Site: brandenburg
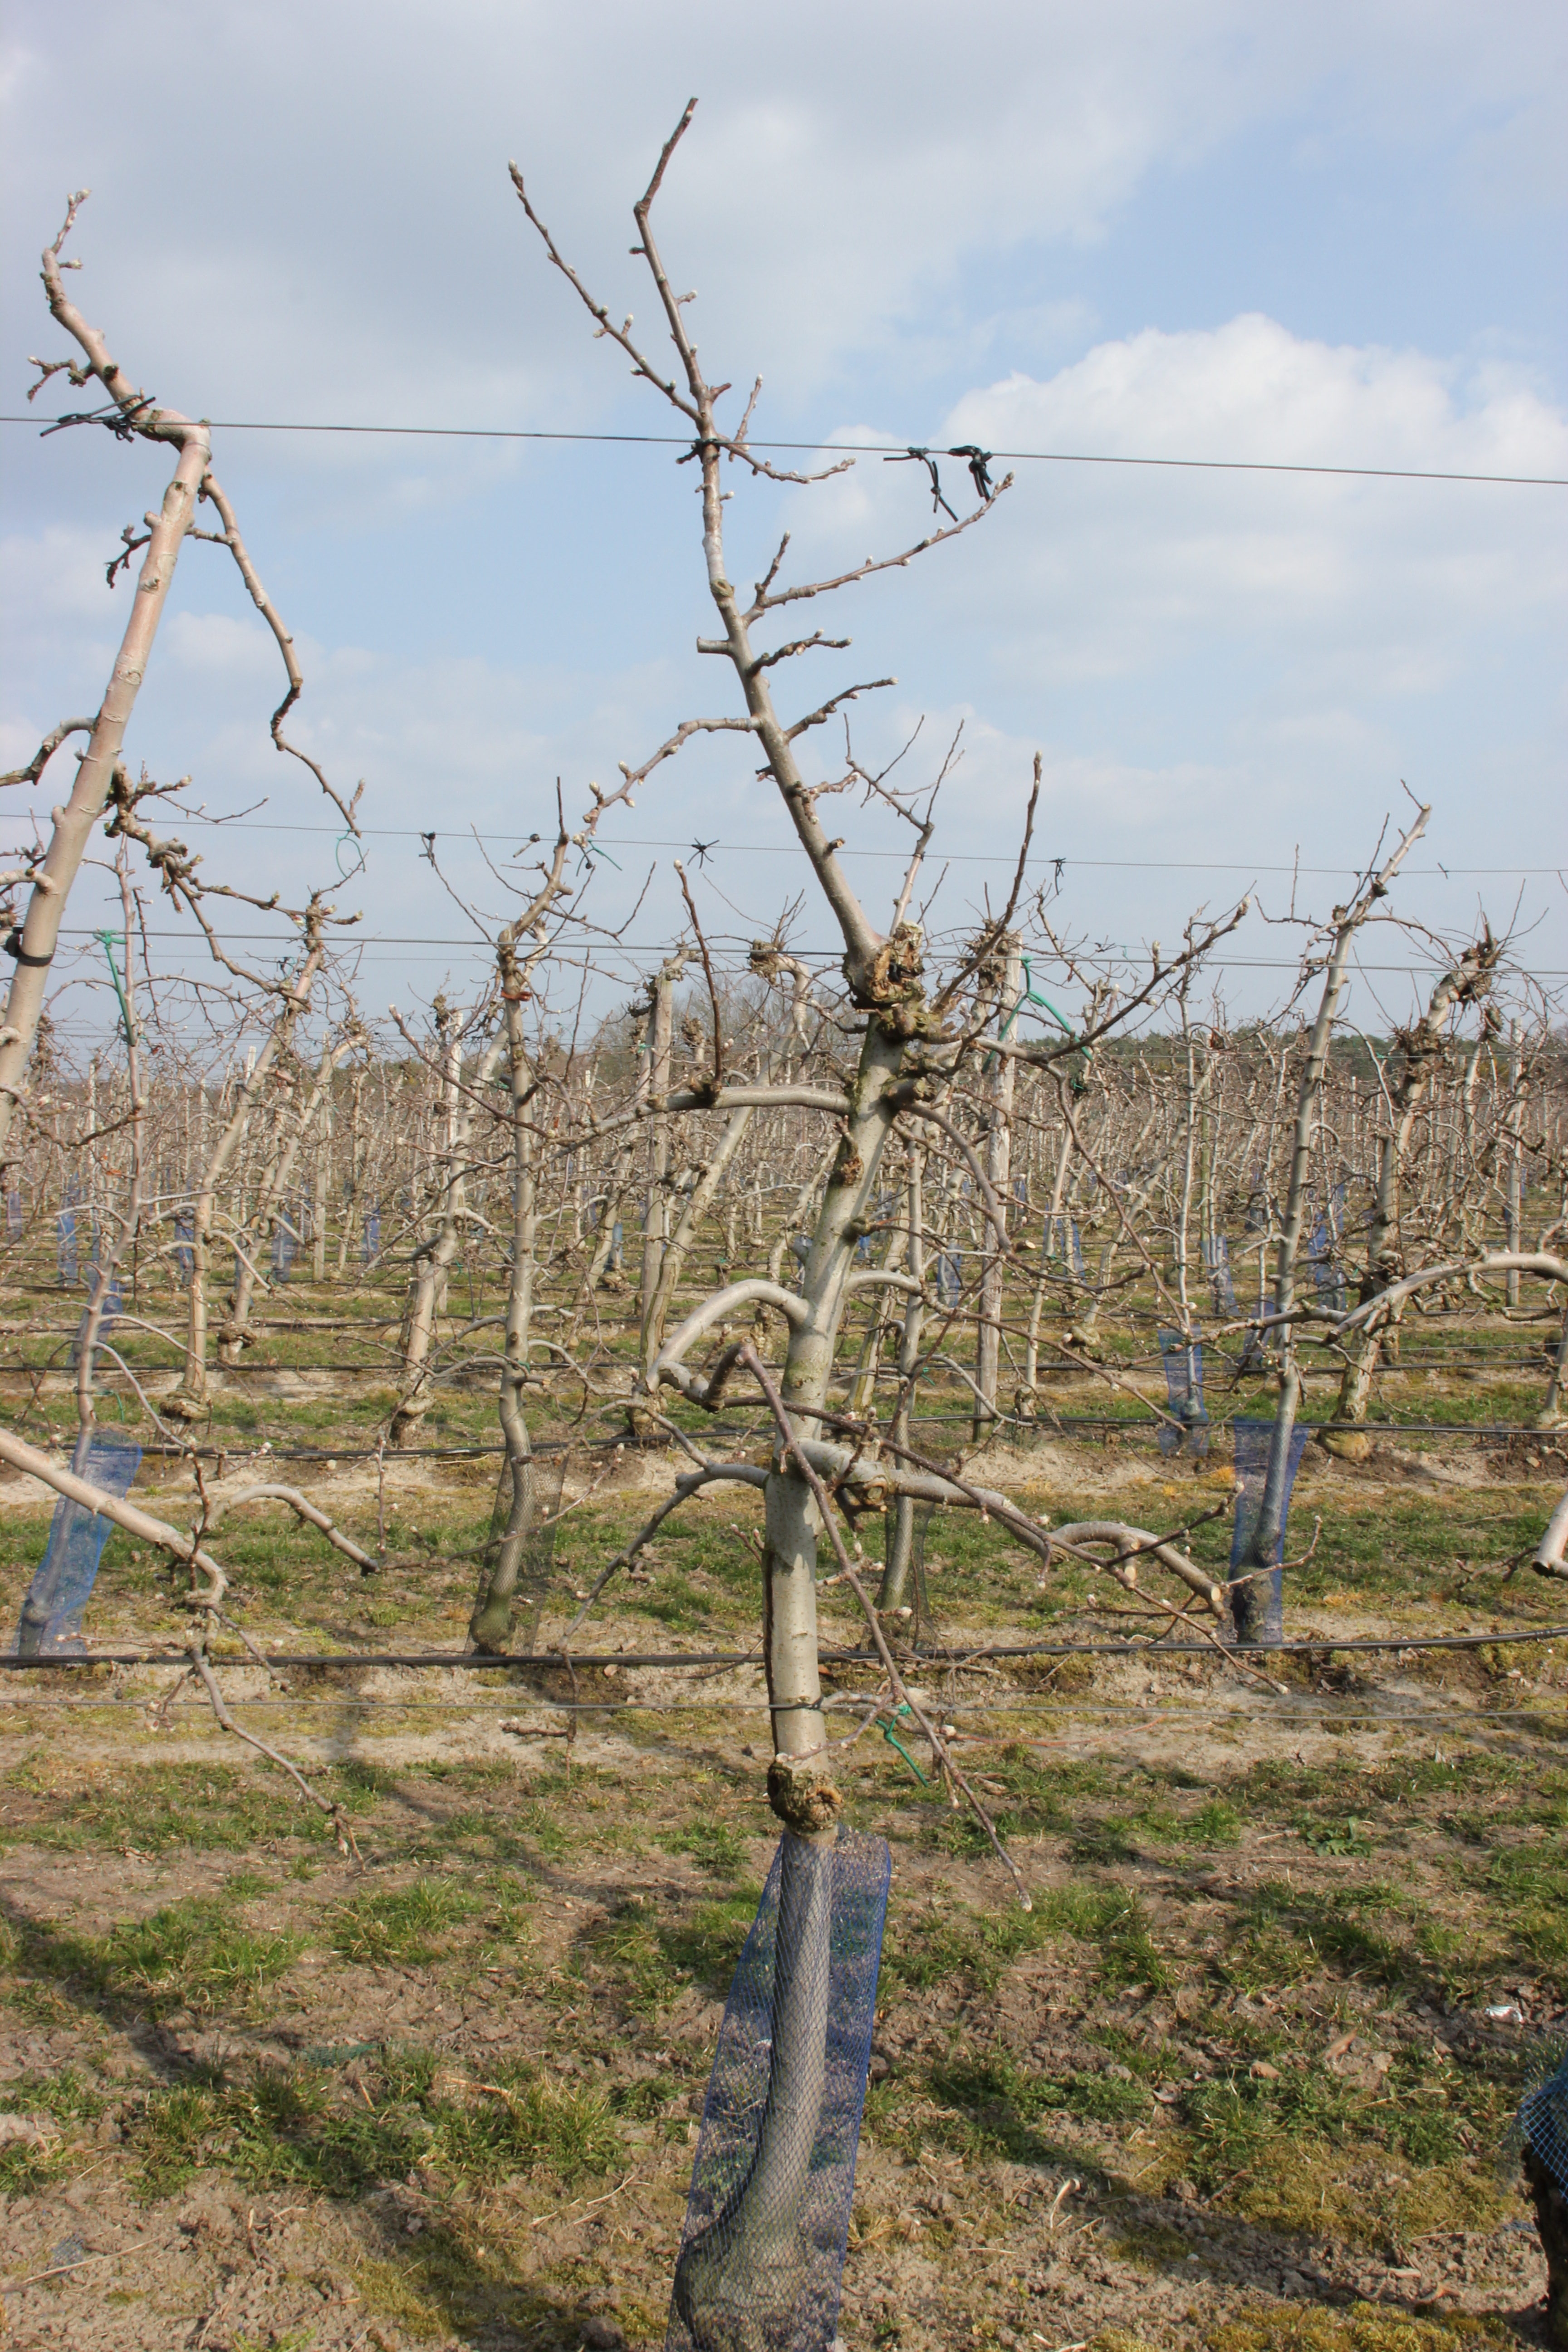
Growth stage (BBCH 03): Bud development